Greifswald

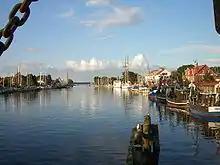
Greifswald is crossed by the Ryck river that flows into the Bay of Greifswald.

"Stolpersteine", part of the European "Stolperstein" (literally "stumbling stone") memorial project, are scattered around Greifswald. The brass plaques, engraved with the names of Jewish residents who were murdered in the Holocaust, are embedded in the sidewalk in front of houses where they once lived. Some of the "Stolpersteine" in Greifswald mark the nationwide November 9, 1938, "Kristallnacht" pogroms in which members of the Nazi SA and SS murdered many German Jews, vandalized Jewish property and burned down synagogues – including the Greifswald Synagogue, dating from 1787. In 2012 all the 13 Stolpersteine were stolen, presumably by pro-Nazi extremists. The following year (2013) they were replaced.